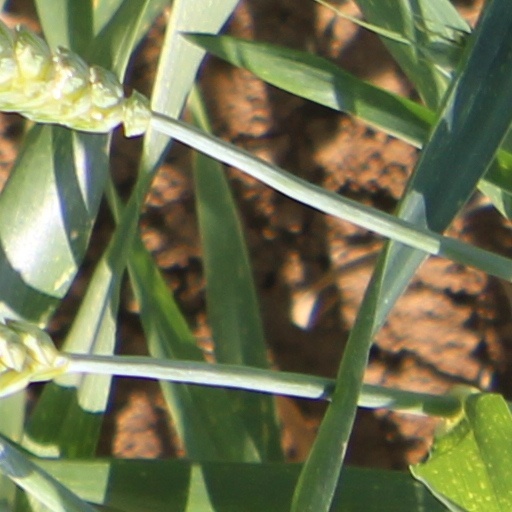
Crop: wheat